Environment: real
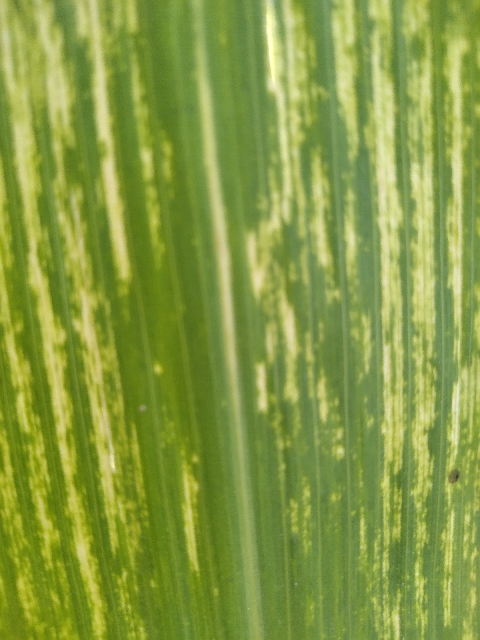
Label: lethal_necrosis